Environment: real
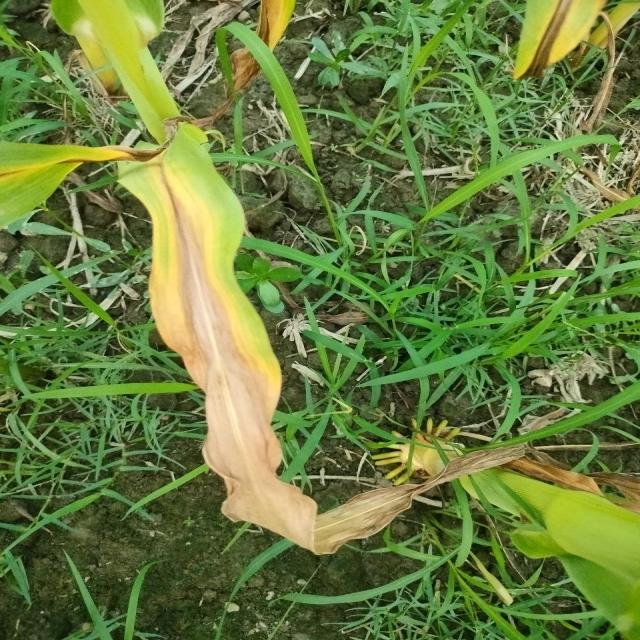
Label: nitrogen_deficiency